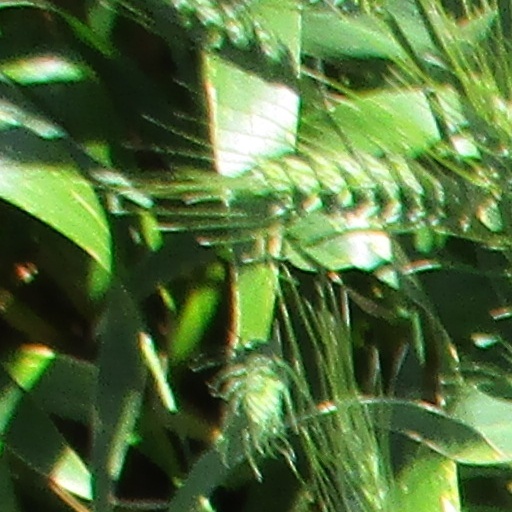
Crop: wheat